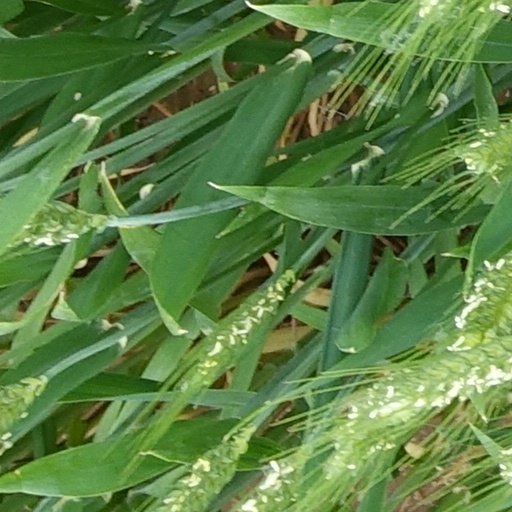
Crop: wheat